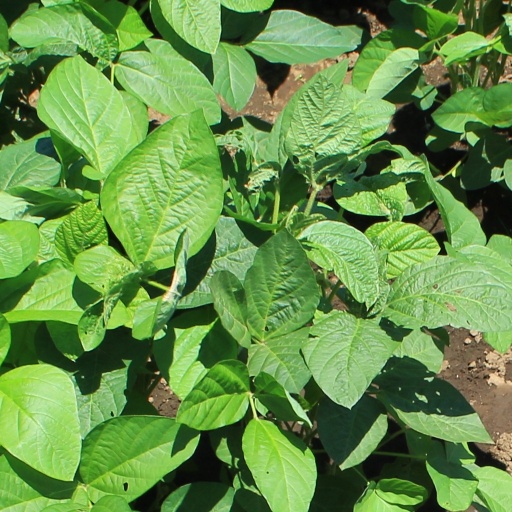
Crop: soybean